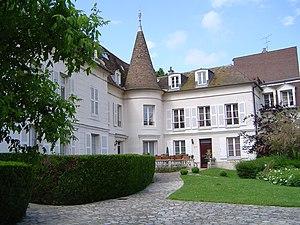
Antony, commune française de la région Île-de-France dispose d'un riche patrimoine qui s'est enrichi à travers les siècles, tant sur les plans historique que botanique.